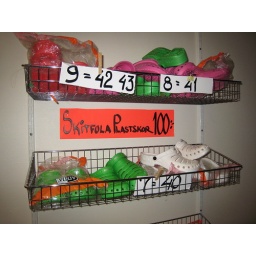
The sign says &amp;quot;butt-ugly plastic shoes&amp;quot;. Truth in advertising, for once.